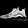
Label: Sneaker